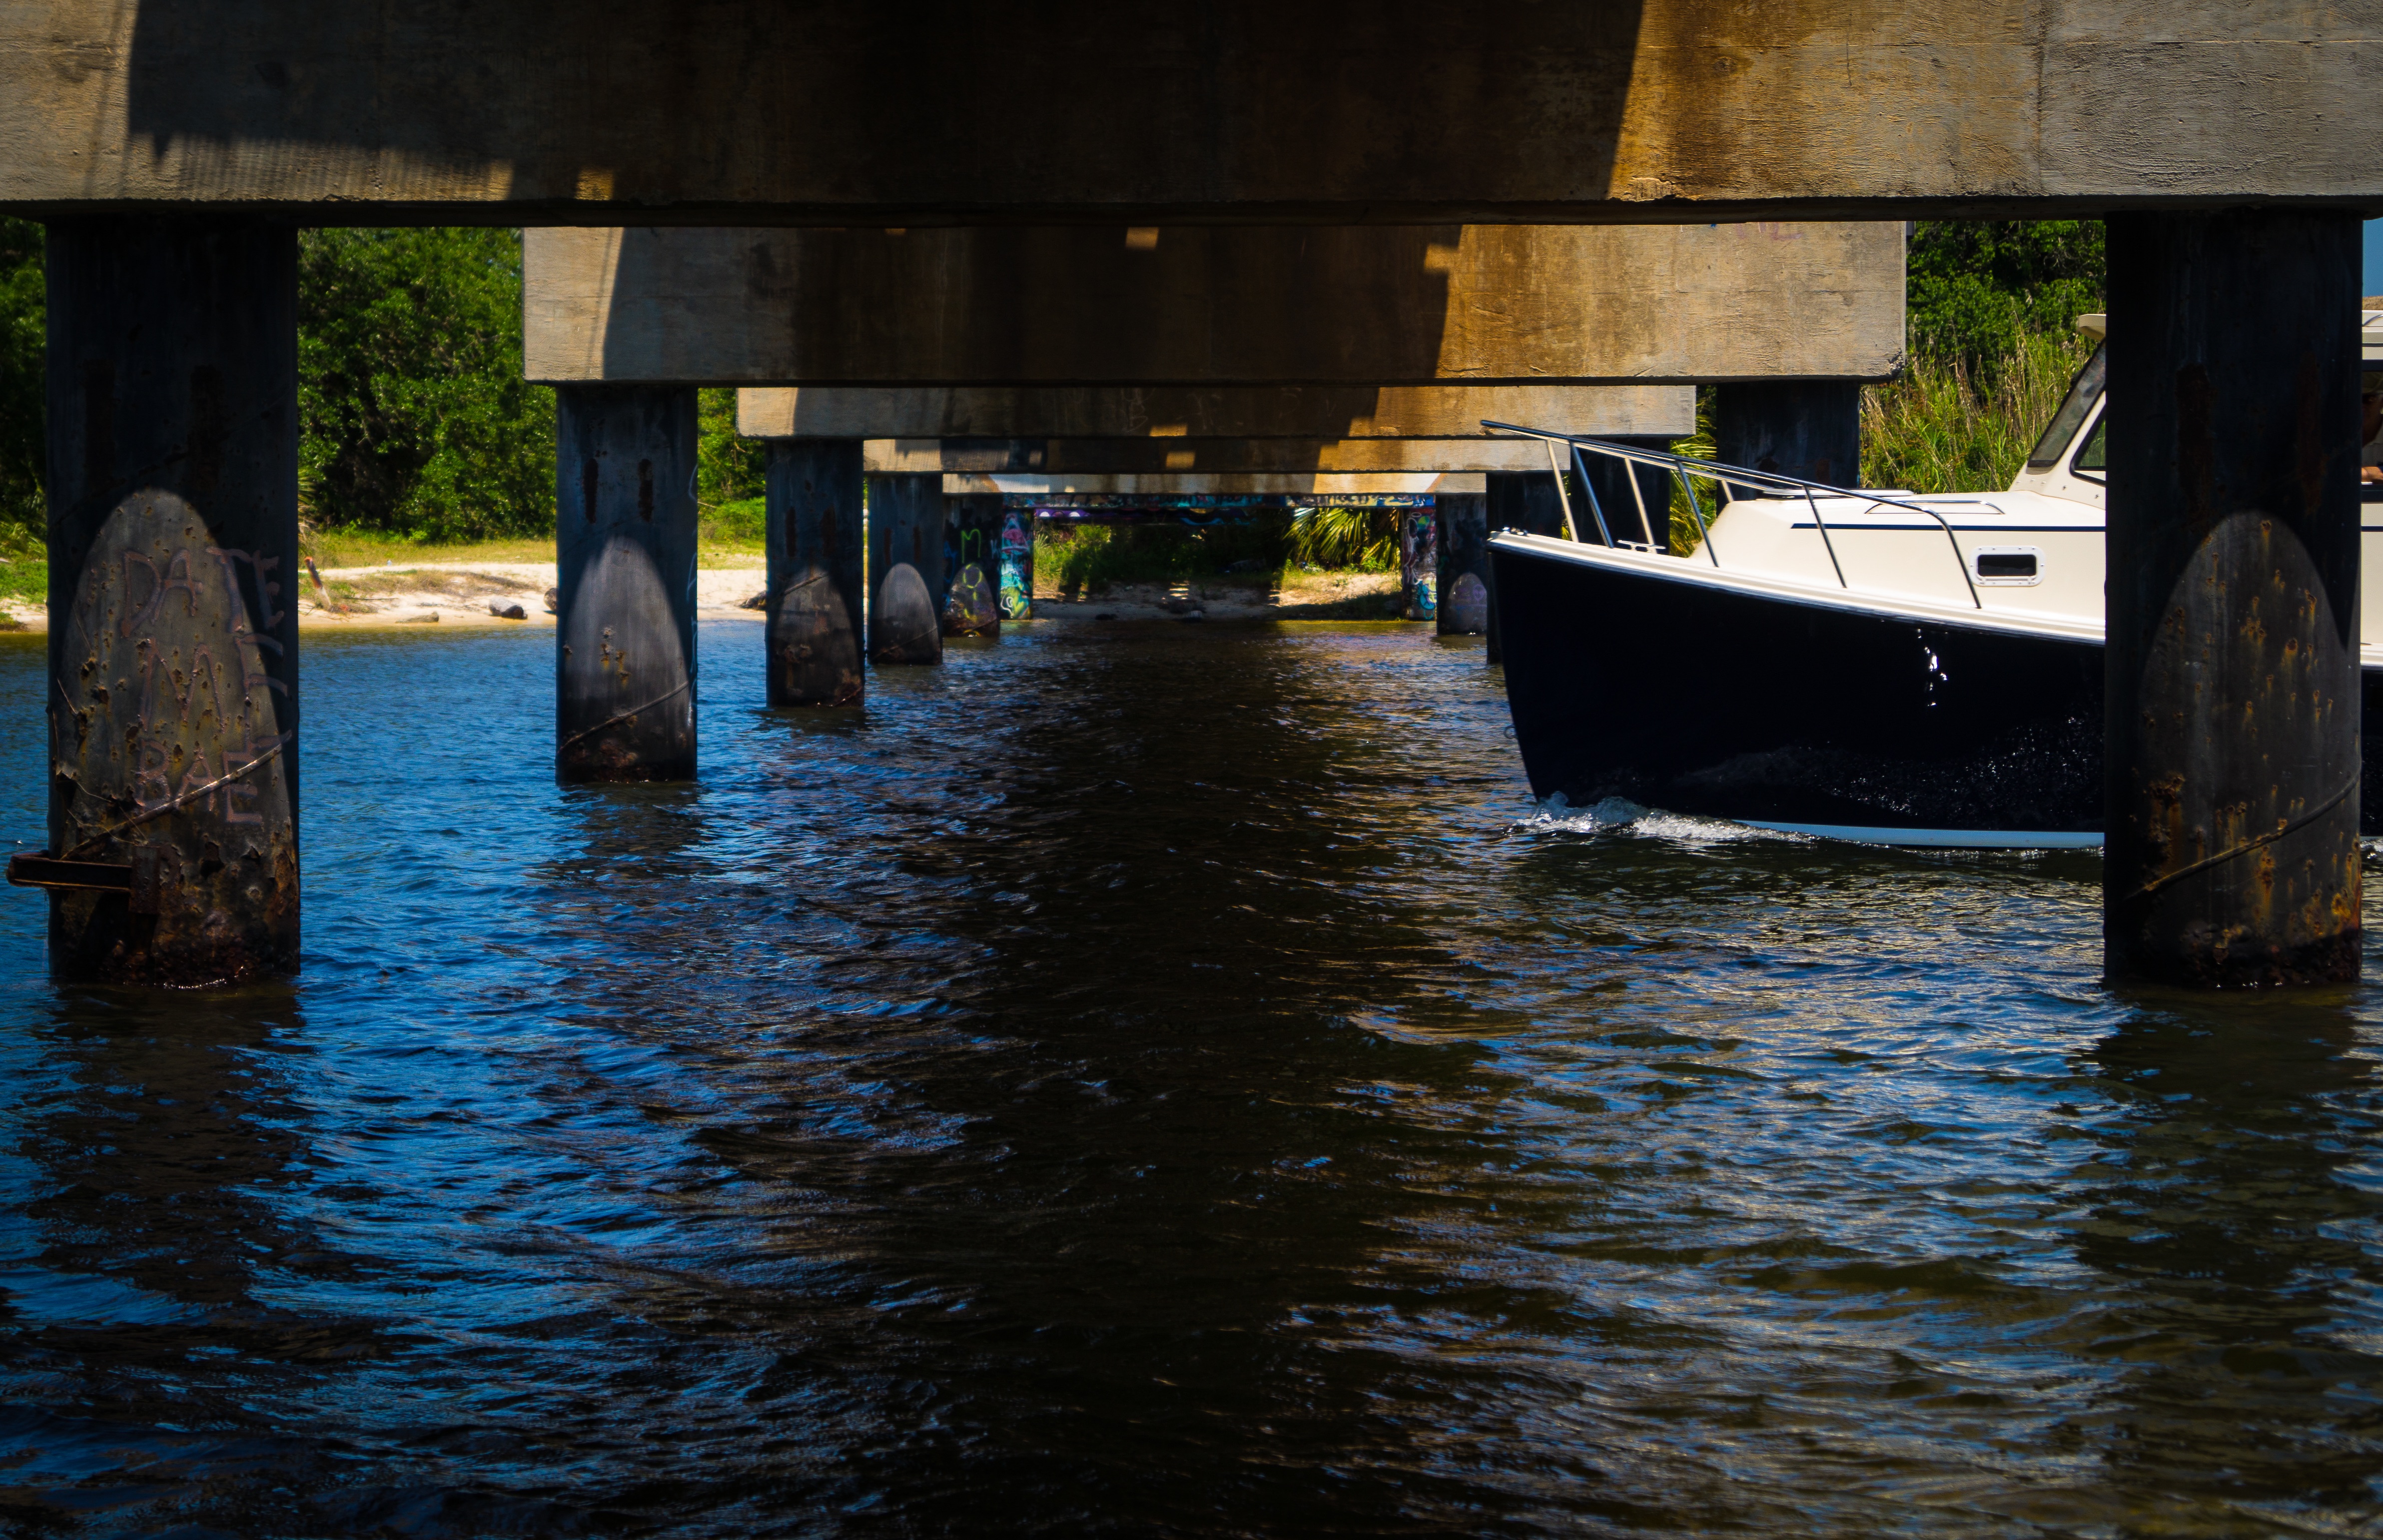
water, boat, bridge, river, canal, evening, reflection, vehicle, waterway